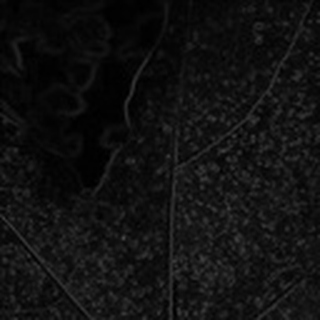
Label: cotton_aphids